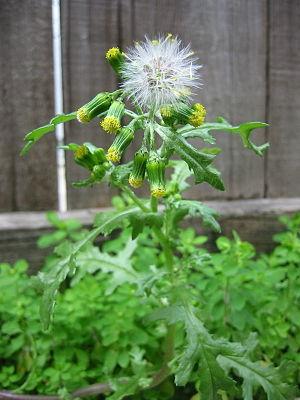
Séneçon commun, Senecio vulgaris, en fleurs et en fruits
Senecio est un genre de plantes de la vaste famille des Asteraceae. C'est le genre des séneçons véritables.